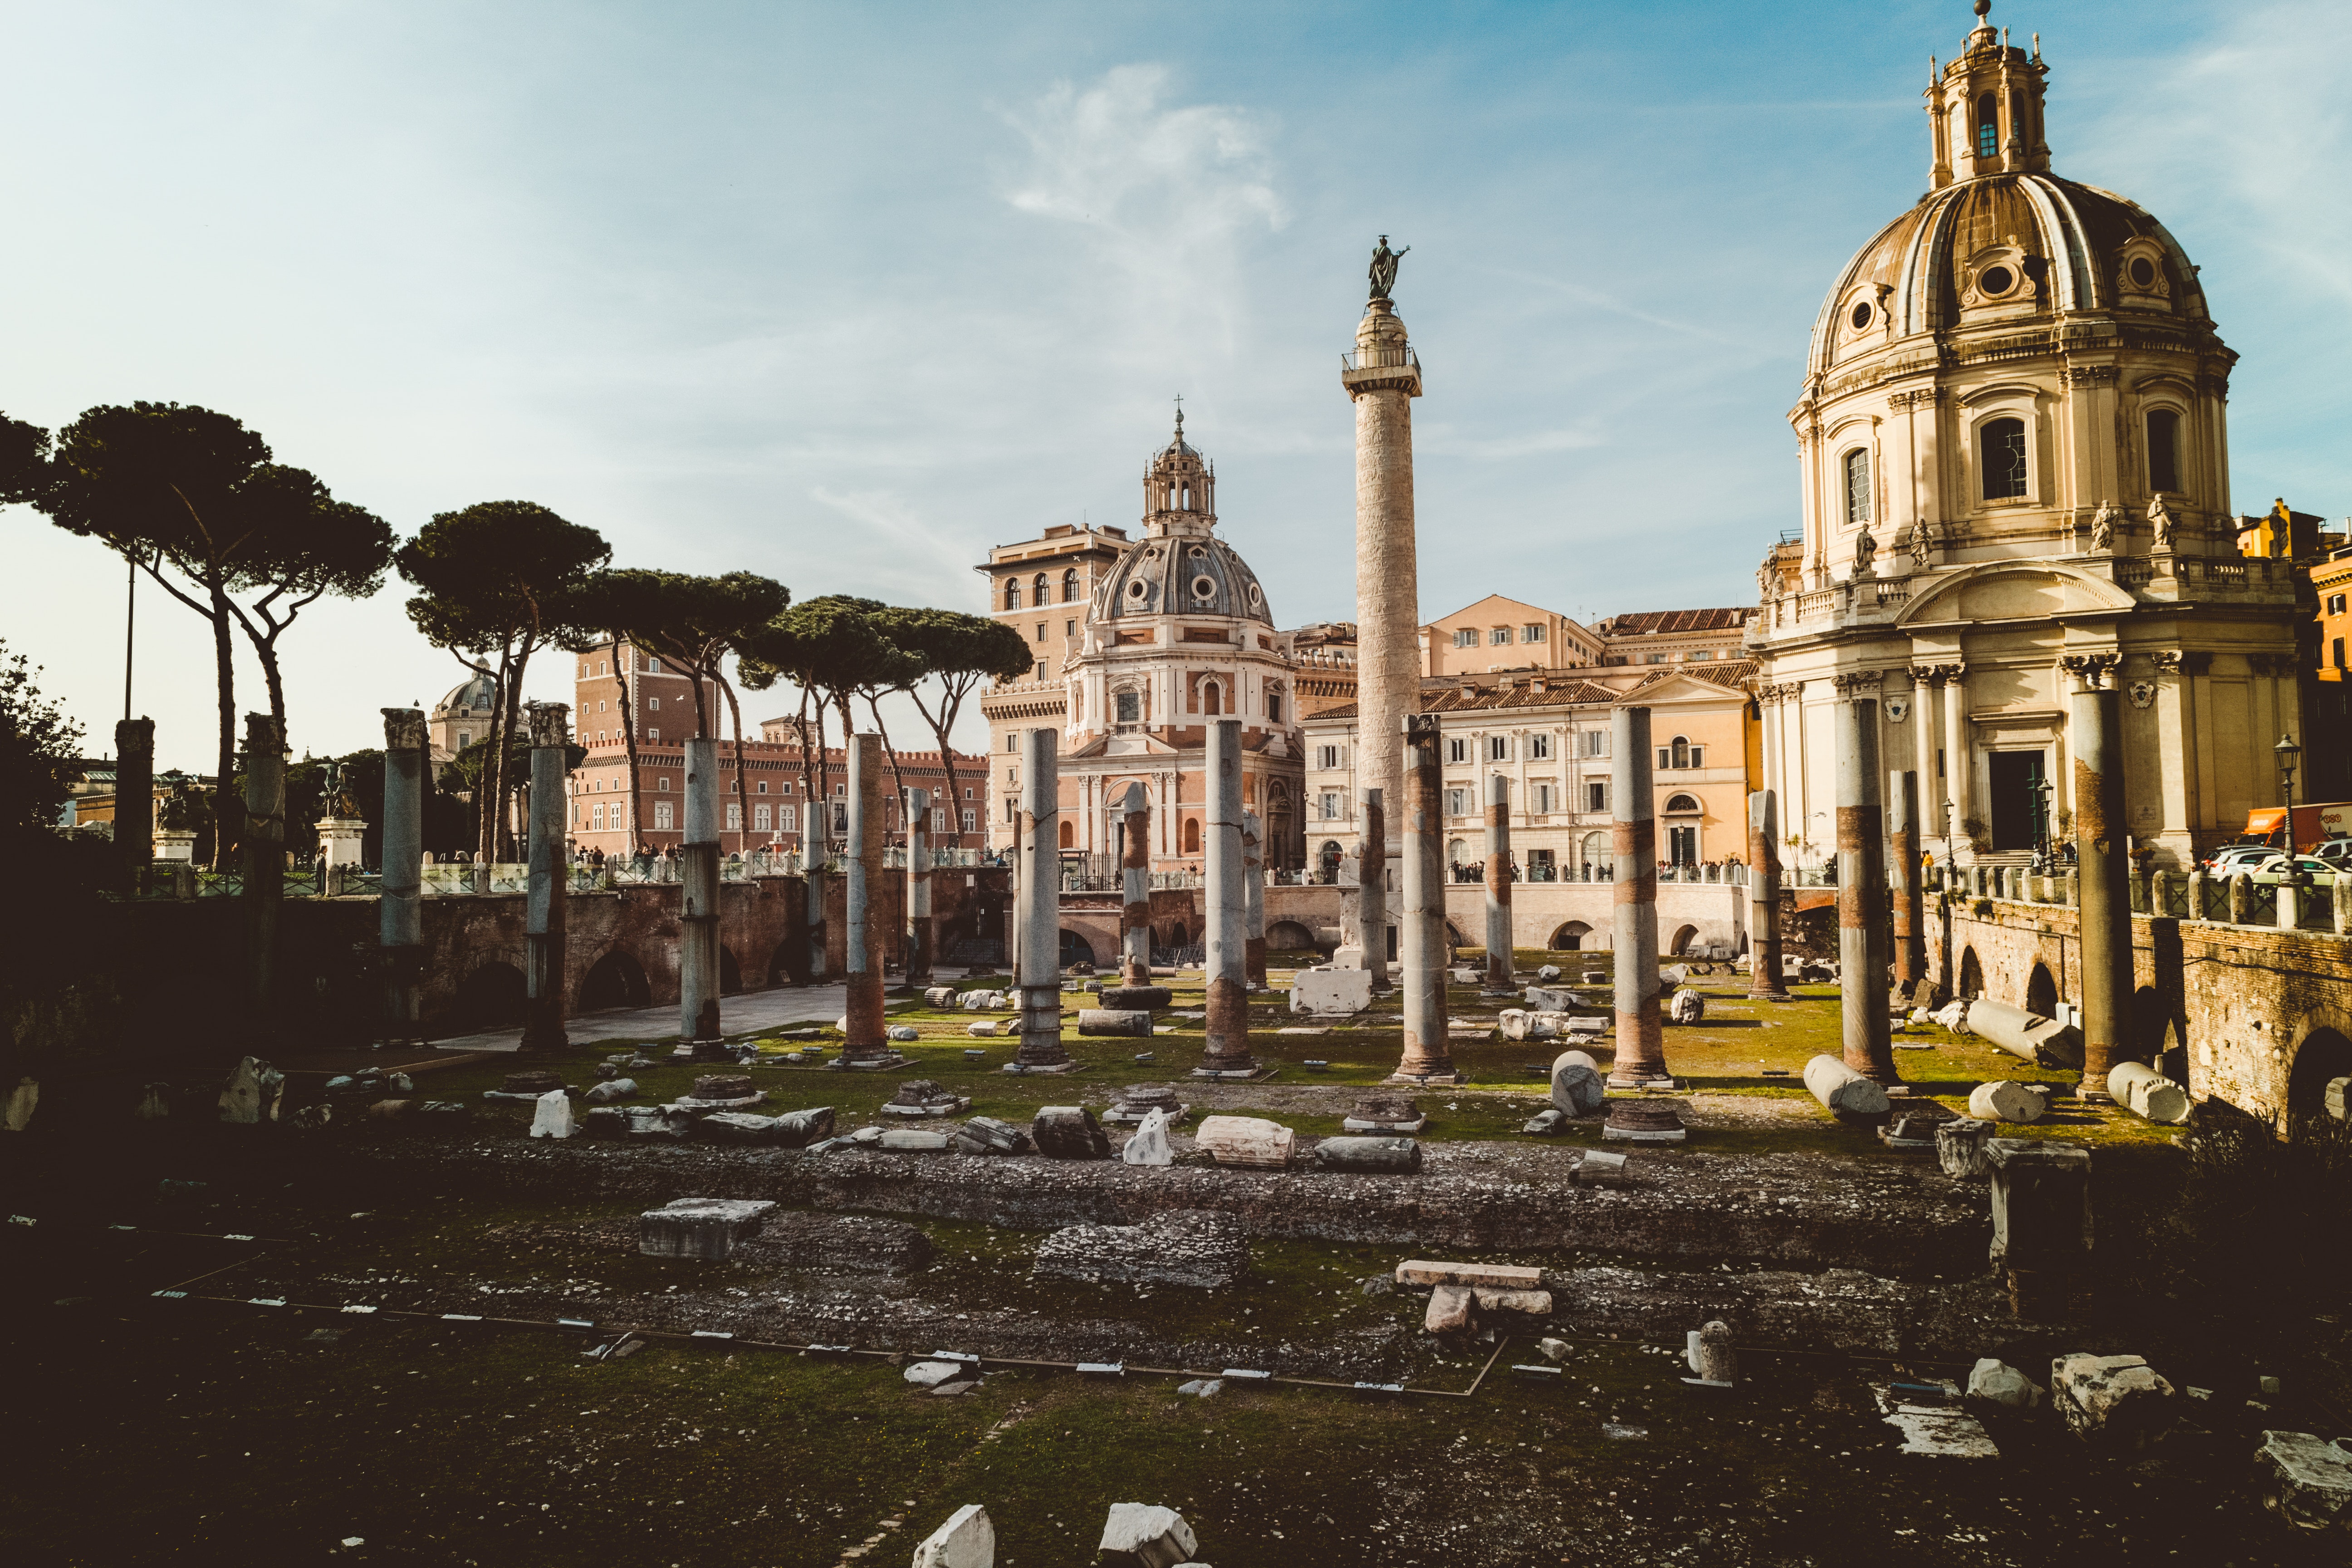
landmark, architecture, sky, building, column, ruins, ancient roman architecture, ancient history, ancient rome, basilica, city, church, history, classical architecture, historic site, place of worship, tourist attraction, tourism, facade, town square, byzantine architecture, cloud, palace, cathedral, monument, metropolis